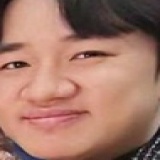
diễn viên Vương Tổ Lam